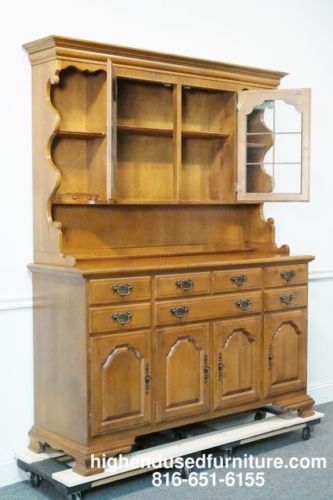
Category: cabinet